Richard Nixon

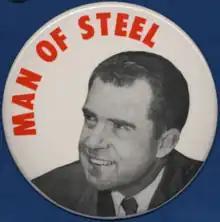
1960 campaign button

In December 1974, Nixon began planning his comeback despite the considerable ill will against him in the country. He wrote in his diary, referring to himself and Pat,